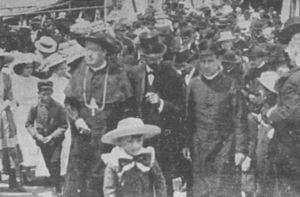
Julien-Édouard-Alfred Dubuc est un homme d'affaires et homme politique canadien surtout reconnu pour son rôle considérable dans le développement économique et industriel de la région du Saguenay-Lac-Saint-Jean. De 1896 à 1922, il est à la tête de la Compagnie de Pulpe de Chicoutimi, la première entreprise canadienne-française multinationale œuvrant dans le domaine des pâtes et papiers. Ardent défenseur de l’émancipation économique des canadiens-français, il encouragera la formation des premiers syndicats catholiques dans son entreprise et sera le député fédéral de la circonscription Chicoutimi—Saguenay et le maire de Chicoutimi.